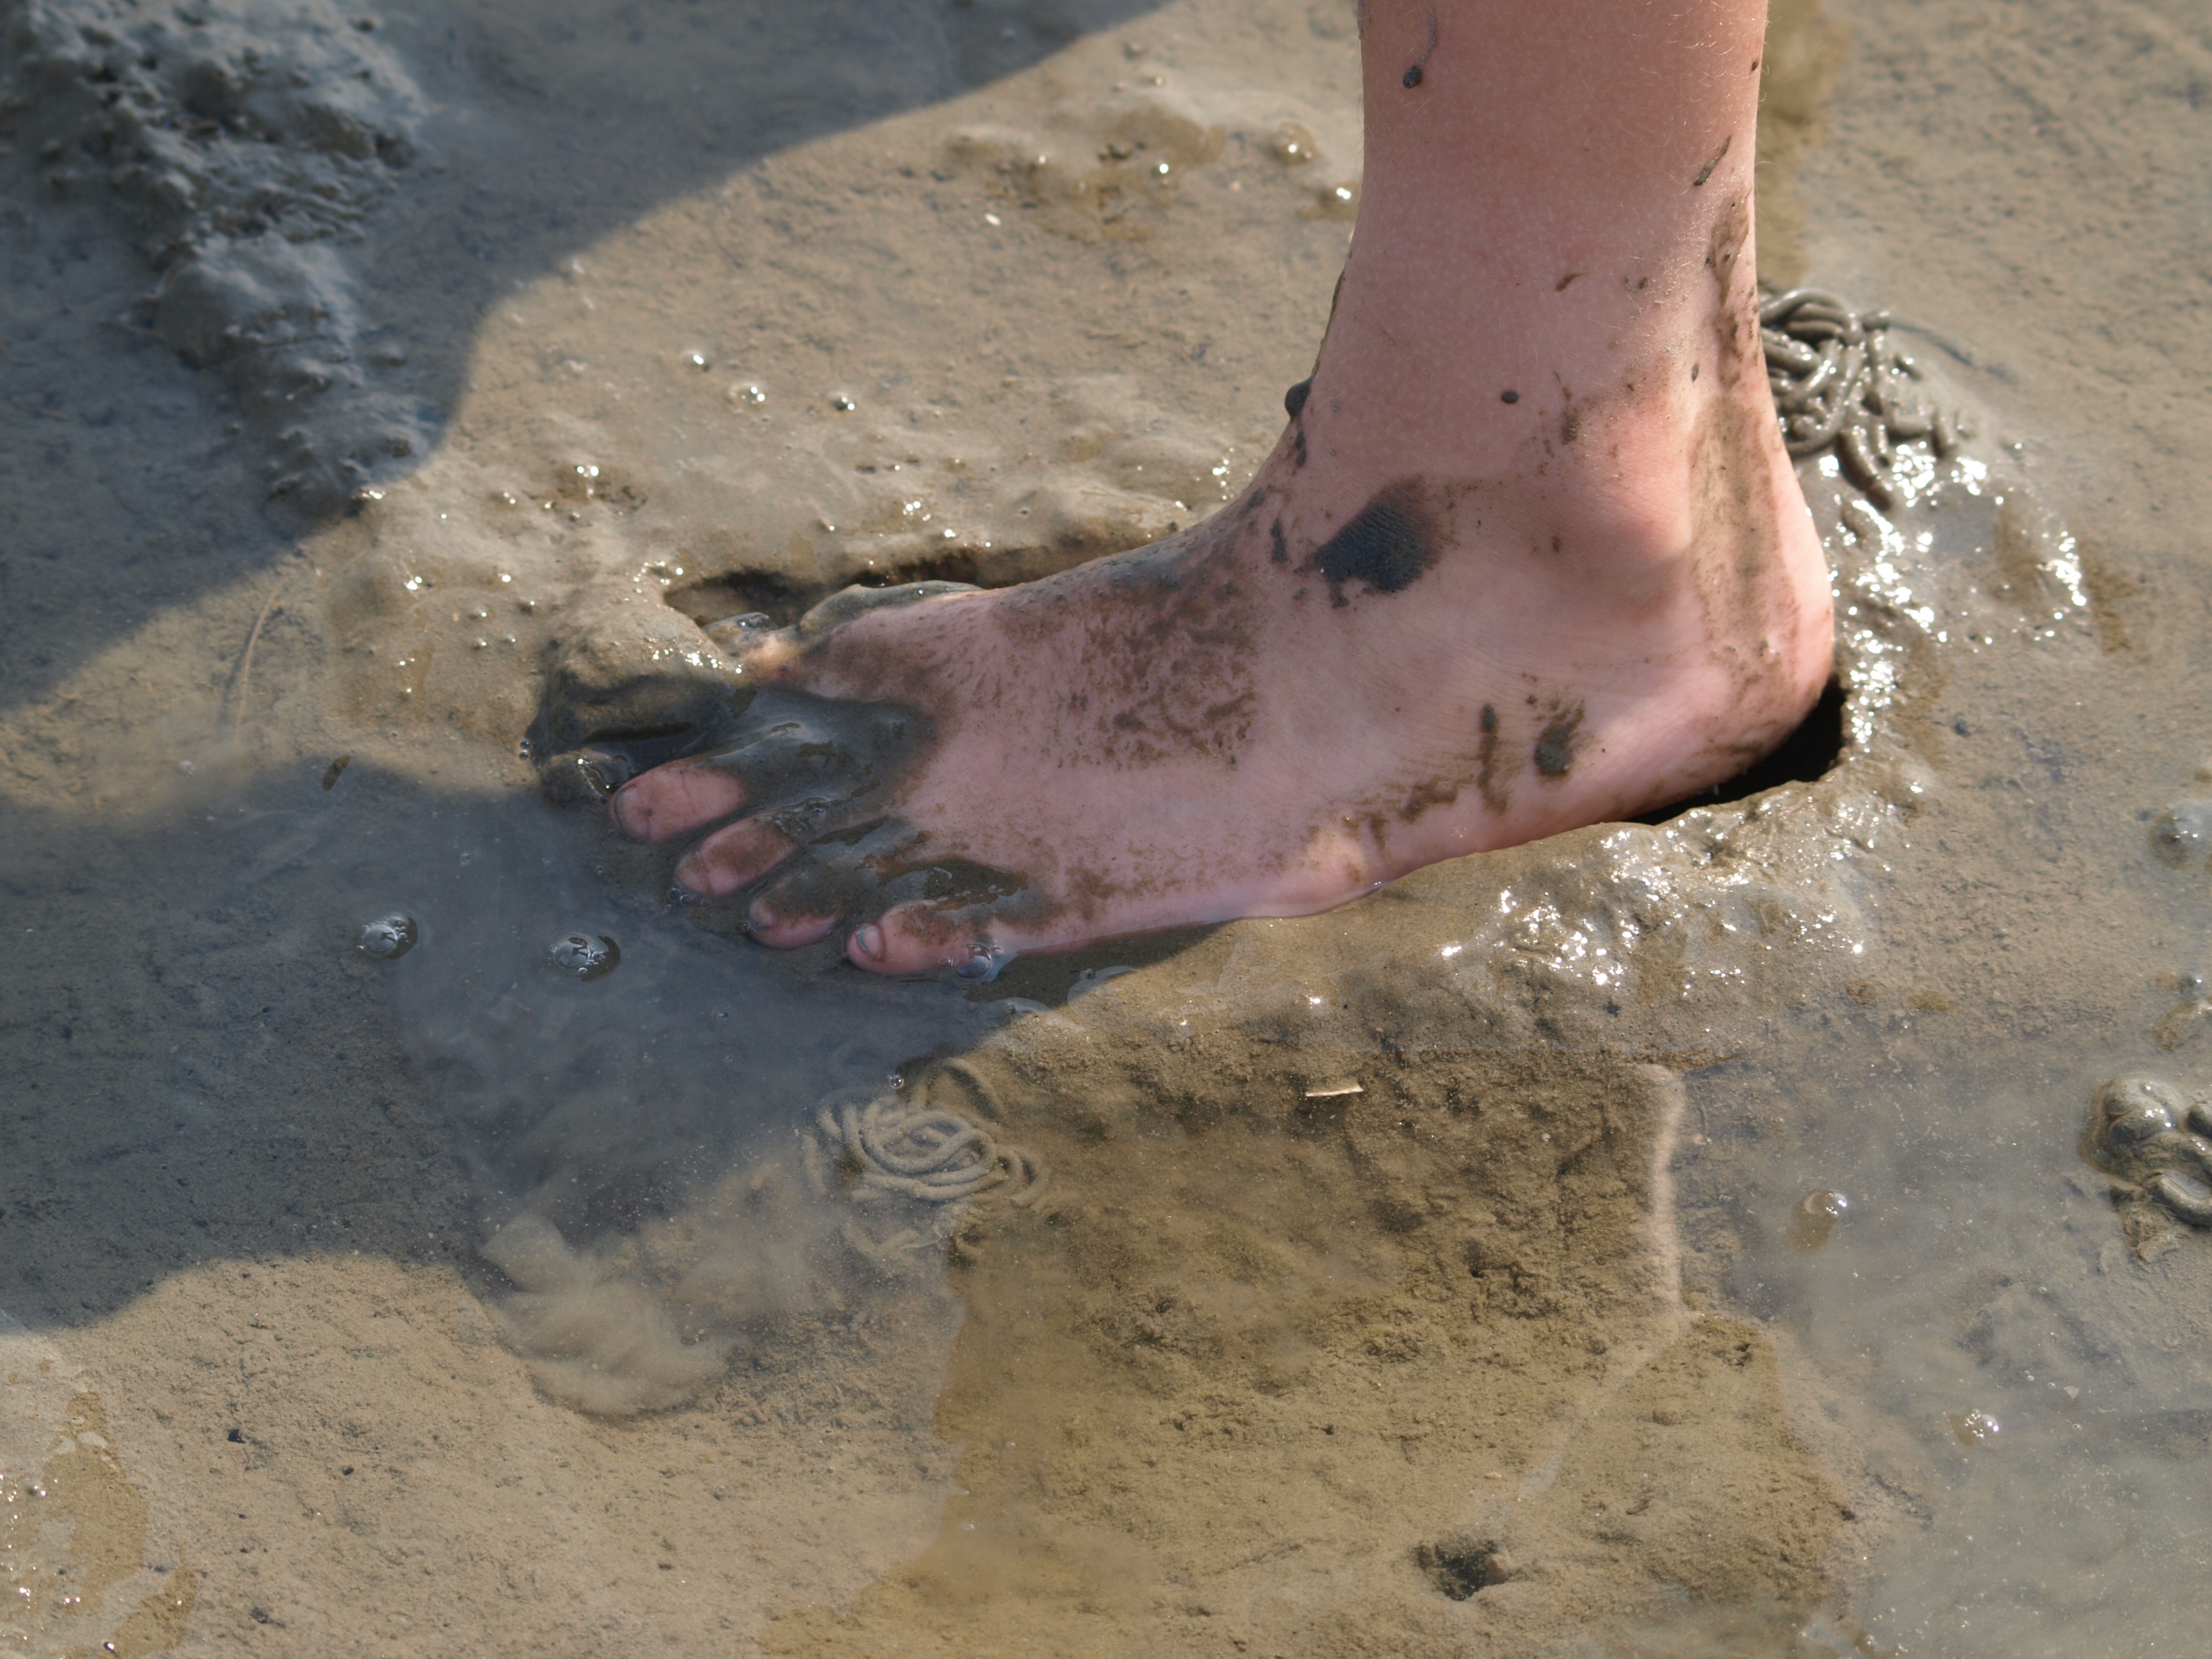
sea, water, sand, leg, mud, foot, material, north sea, wadden sea, watts